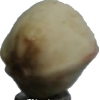
Label: pistachio